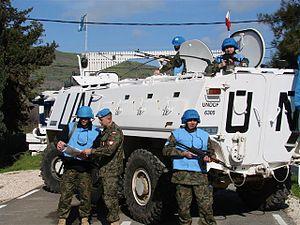
La Force des Nations unies chargée d'observer le désengagement a été établie par la Résolution 350 en date du 31 mai 1974 pour mettre en œuvre la Résolution 338 en date du 22 octobre 1973, par le Conseil de sécurité de l'ONU, afin de contrôler l'application du cessez-le-feu entre les forces israéliennes et syriennes dans le No Man's Land situé sur le plateau du Golan, né à la suite de la guerre du Kippour en 1973.